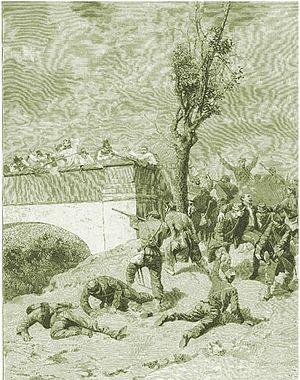
Edoardo Matania est un peintre et un illustrateur italien de la fin du XIXᵉ et du début du XXᵉ siècle. D'autres membres de sa famille immédiate sont également devenus des illustrateurs bien connus.
La bataille de Treponti a lieu le 15 juin 1859 dans la commune de Rezzato, lorsque Giuseppe Garibaldi, commandant les chasseurs des Alpes attaque l'arrière-garde autrichienne alors qu'elle se replie vers les forteresses du quadrilatère. Après sept heures de combat, les Autrichiens poursuivent leur repli.